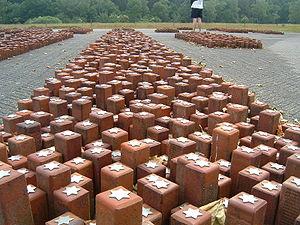
Le camp de regroupement et de transit de Westebork était un camp de détention nazi situé au nord-est des Pays-Bas. Utilisé pendant la Seconde Guerre mondiale comme étape vers les camps d'extermination de Pologne occupée, il détenait environ 10 000 personnes après octobre 1942. Quelque 107 000 victimes dont Etty Hillesum et Anne Frank sont passées par ce camp ou y sont décédées.